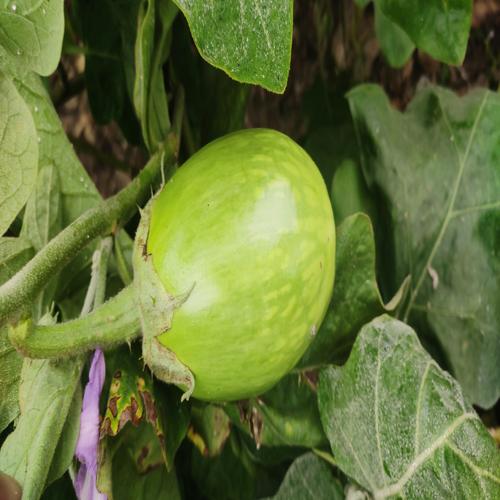
Label: Healty Brinjal